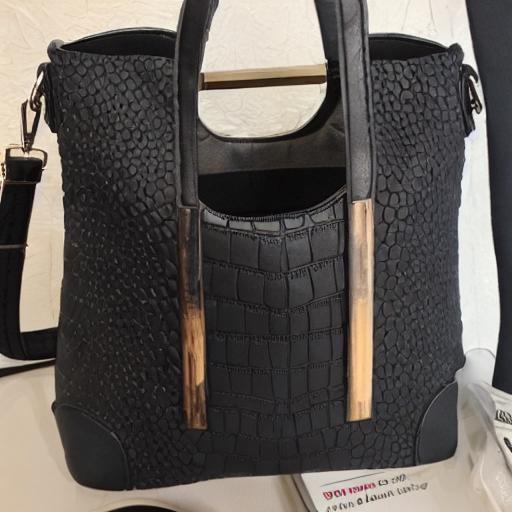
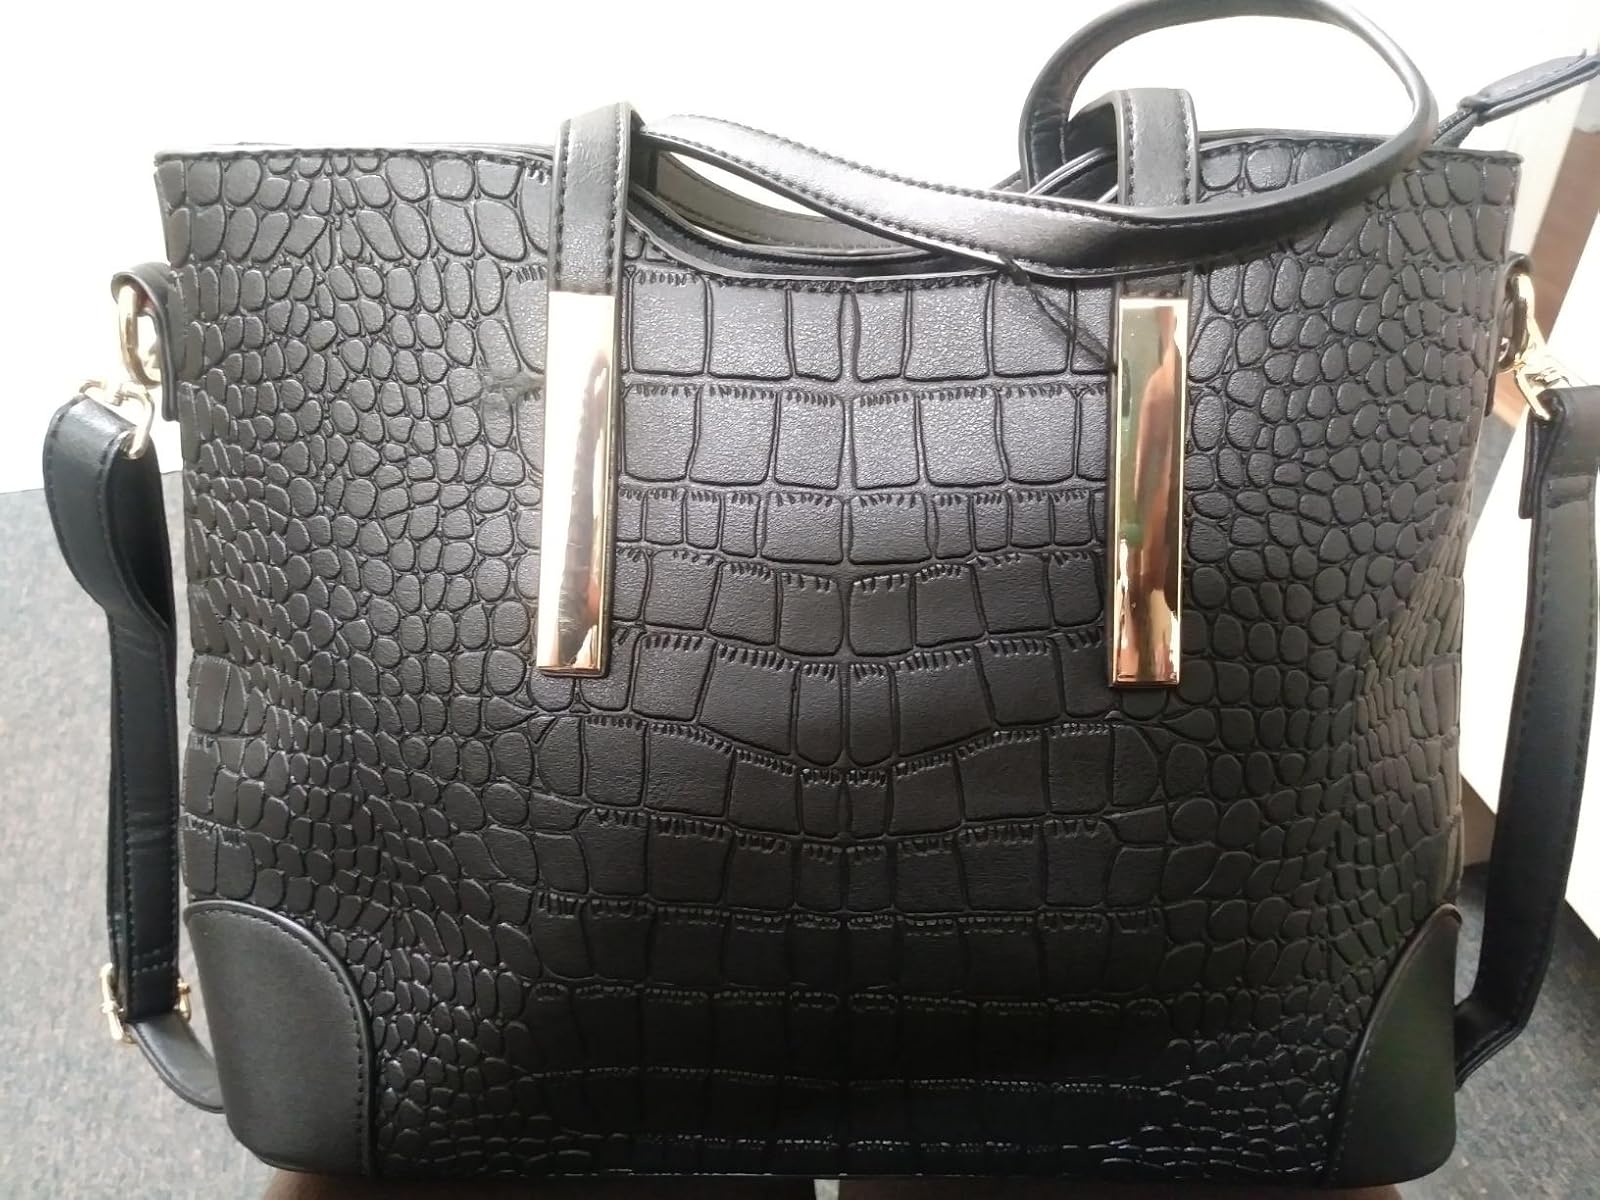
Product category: accessories_handbag
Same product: no